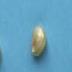
Maize quality: Good